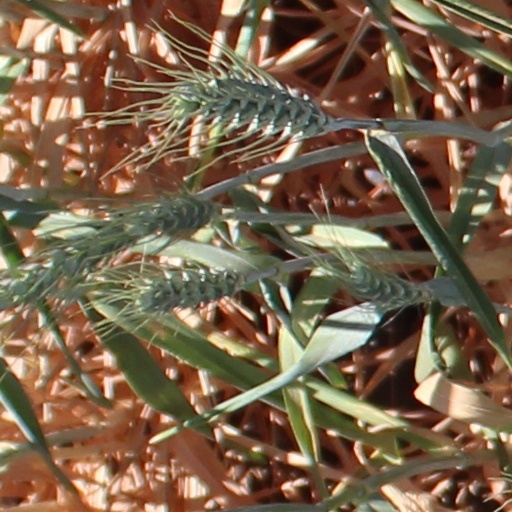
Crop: wheat